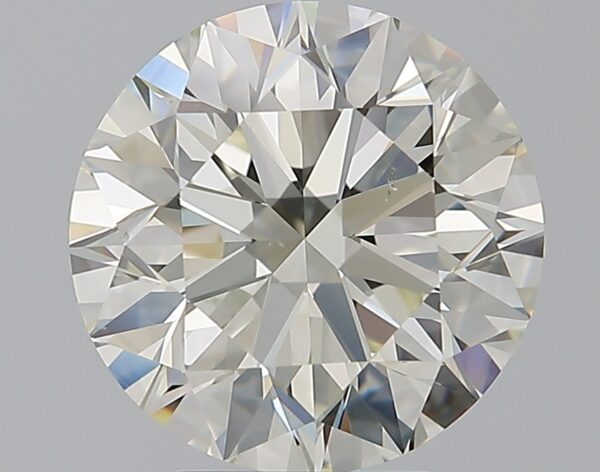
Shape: round
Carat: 3.71
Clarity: VS2
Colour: K
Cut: EX
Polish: EX
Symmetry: EX
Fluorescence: N
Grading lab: GIA
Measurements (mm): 9.78 x 9.84 x 6.16